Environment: lab
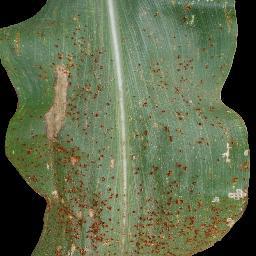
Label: common_rust